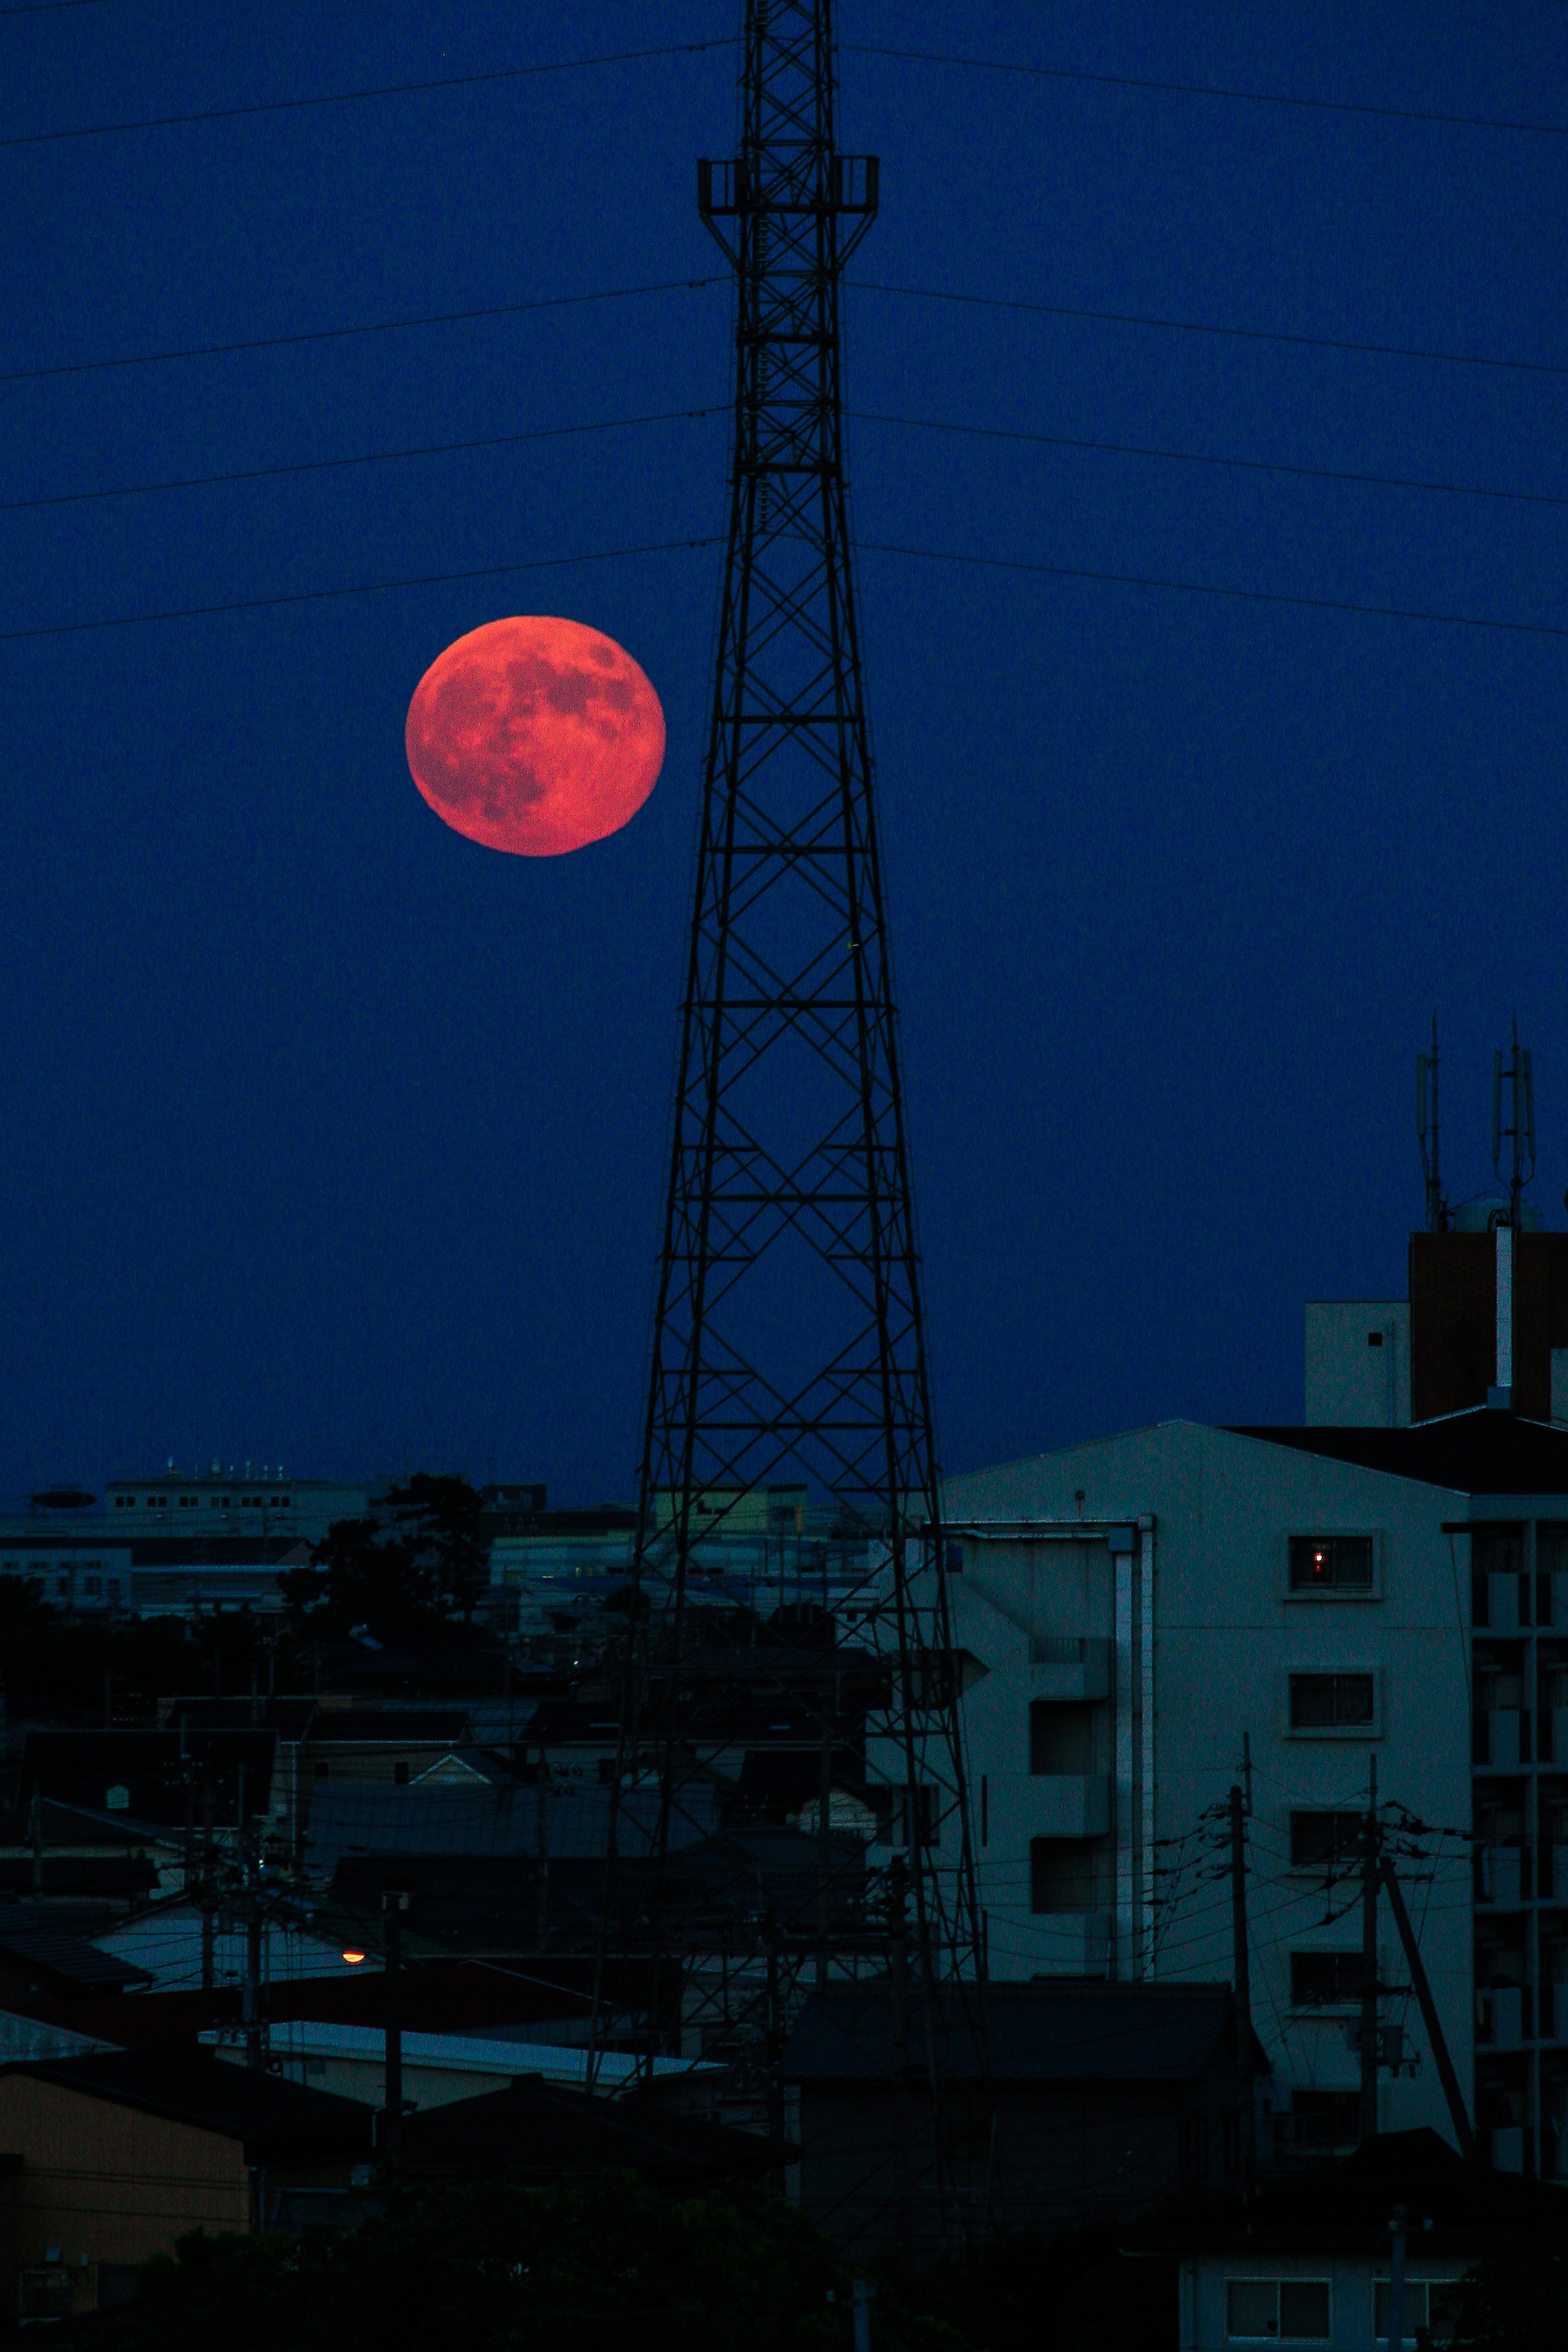
sky, sunset, skyline, night, dawn, skyscraper, cityscape, dusk, evening, reflection, tower, darkness, blue, street light, lighting, moon, full moon, shape, atmosphere of earth